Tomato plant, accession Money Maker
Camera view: horizontal (90 deg, fisheye); turntable rotation: 30 degrees
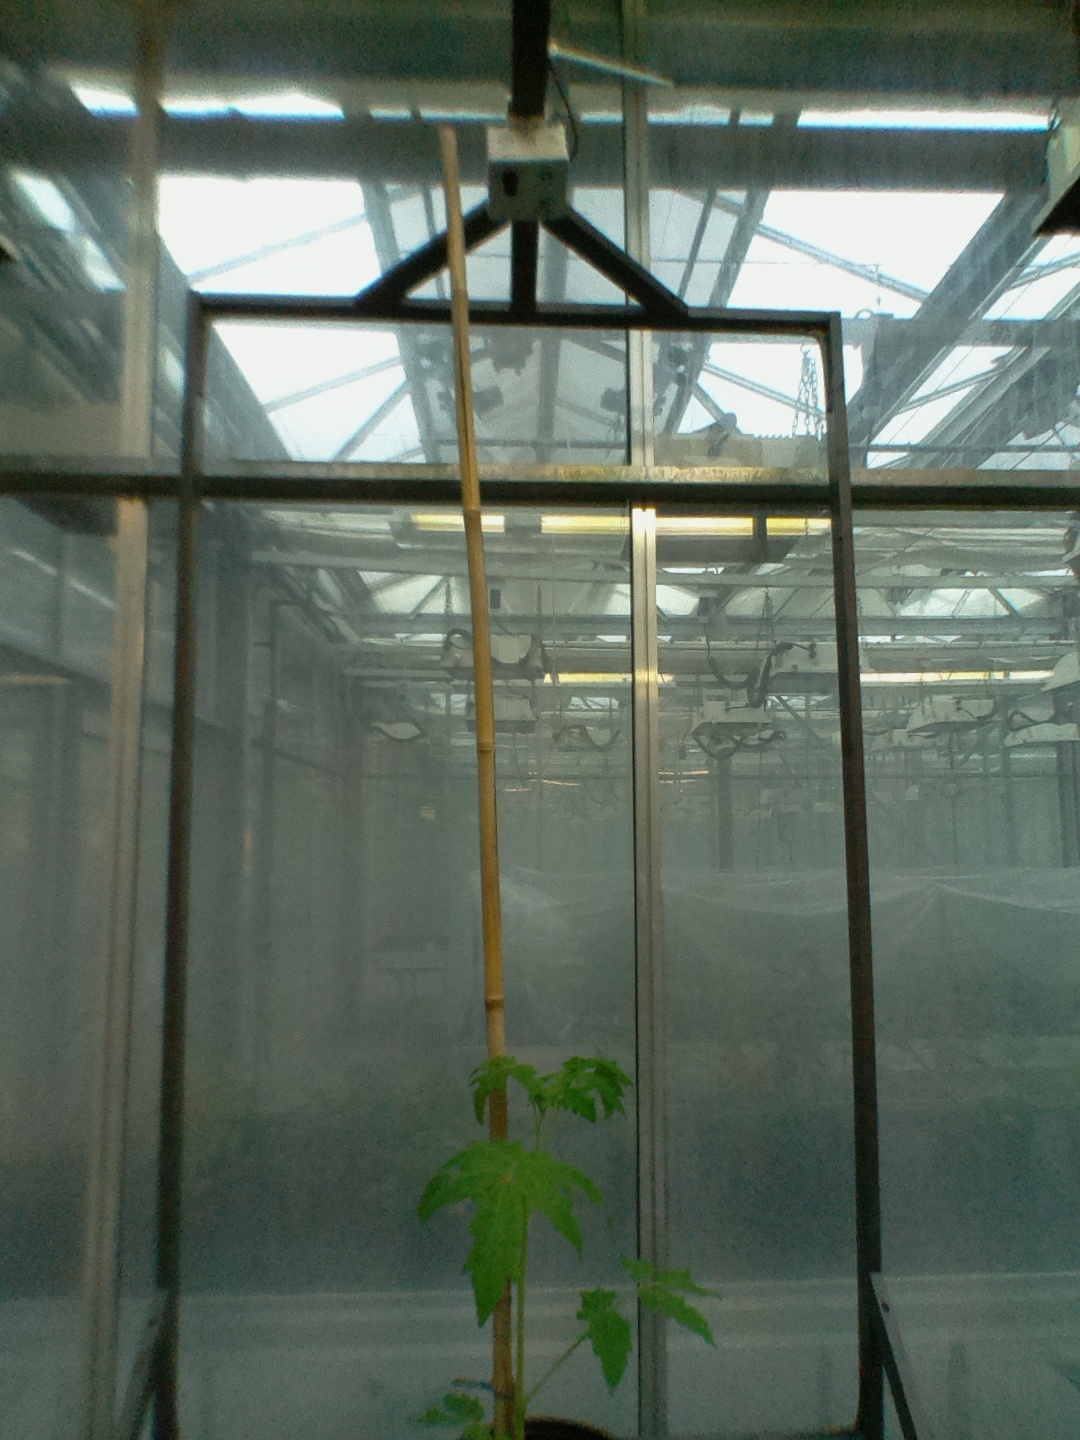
BBCH growth stage 13: 6 of true leaves visible